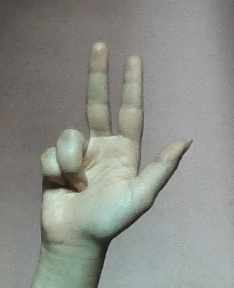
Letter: al